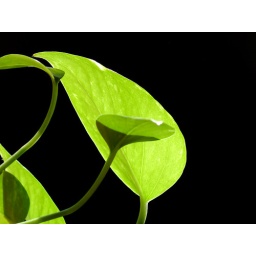
this was taken indoors near the sliding glass window at morning sun. DSC02353